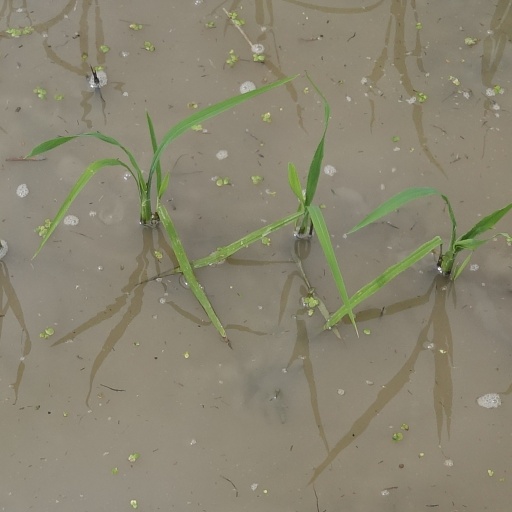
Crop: rice